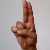
The image shows a hand gesture representing the letter 'U' in Indian Sign Language.